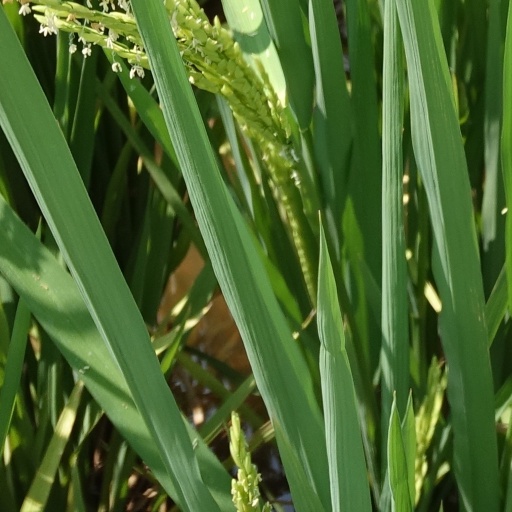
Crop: rice